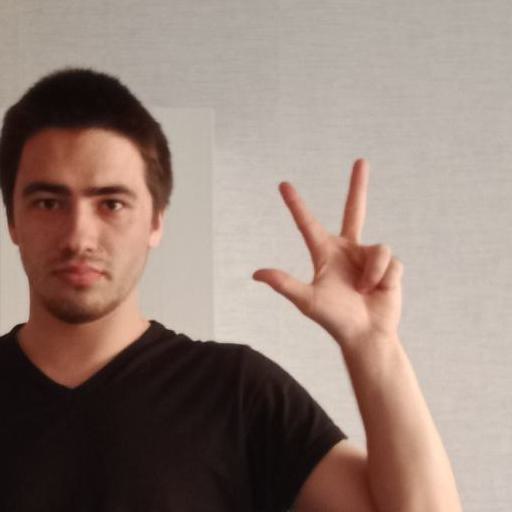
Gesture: three2